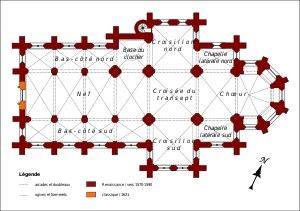
L’église Notre-Dame est une église catholique paroissiale située à Épiais-Rhus, dans le Val-d'Oise. C'est un vaste édifice de style Renaissance, sans commune mesure avec le modeste village, qui a été édifié d'un seul jet entre 1570 et 1590 selon les plans du maître-maçon Nicolas Le Mercier. Dans le département, c'est l'une des rares églises tout à fait homogènes de cette époque. Son style très dépouillé est en rupture avec les premiers édifices Renaissance de la région, et préfigure l'architecture classique. Des influences gothiques persistent néanmoins, comme le montrent le voûtement d'ogives, les nervures pénétrantes des voûtes, l'ordonnancement des élévations et le plan cruciforme. À l'extérieur, seul le clocher avec sa coupole en pierre est remarquable. À l'intérieur, le grand retable baroque et la frise des Apôtres et Évangélistes, qui orne le chœur, retiennent surtout l'attention. Une frise tout à fait semblable existe en l'église Saint-Aubin d'Ennery, dont le transept et le chœur sont identiques à l'extérieur, mais richement décorés à l'intérieur. L'église Notre-Dame a été classée aux monuments historiques par arrêté du 23 septembre 1911.